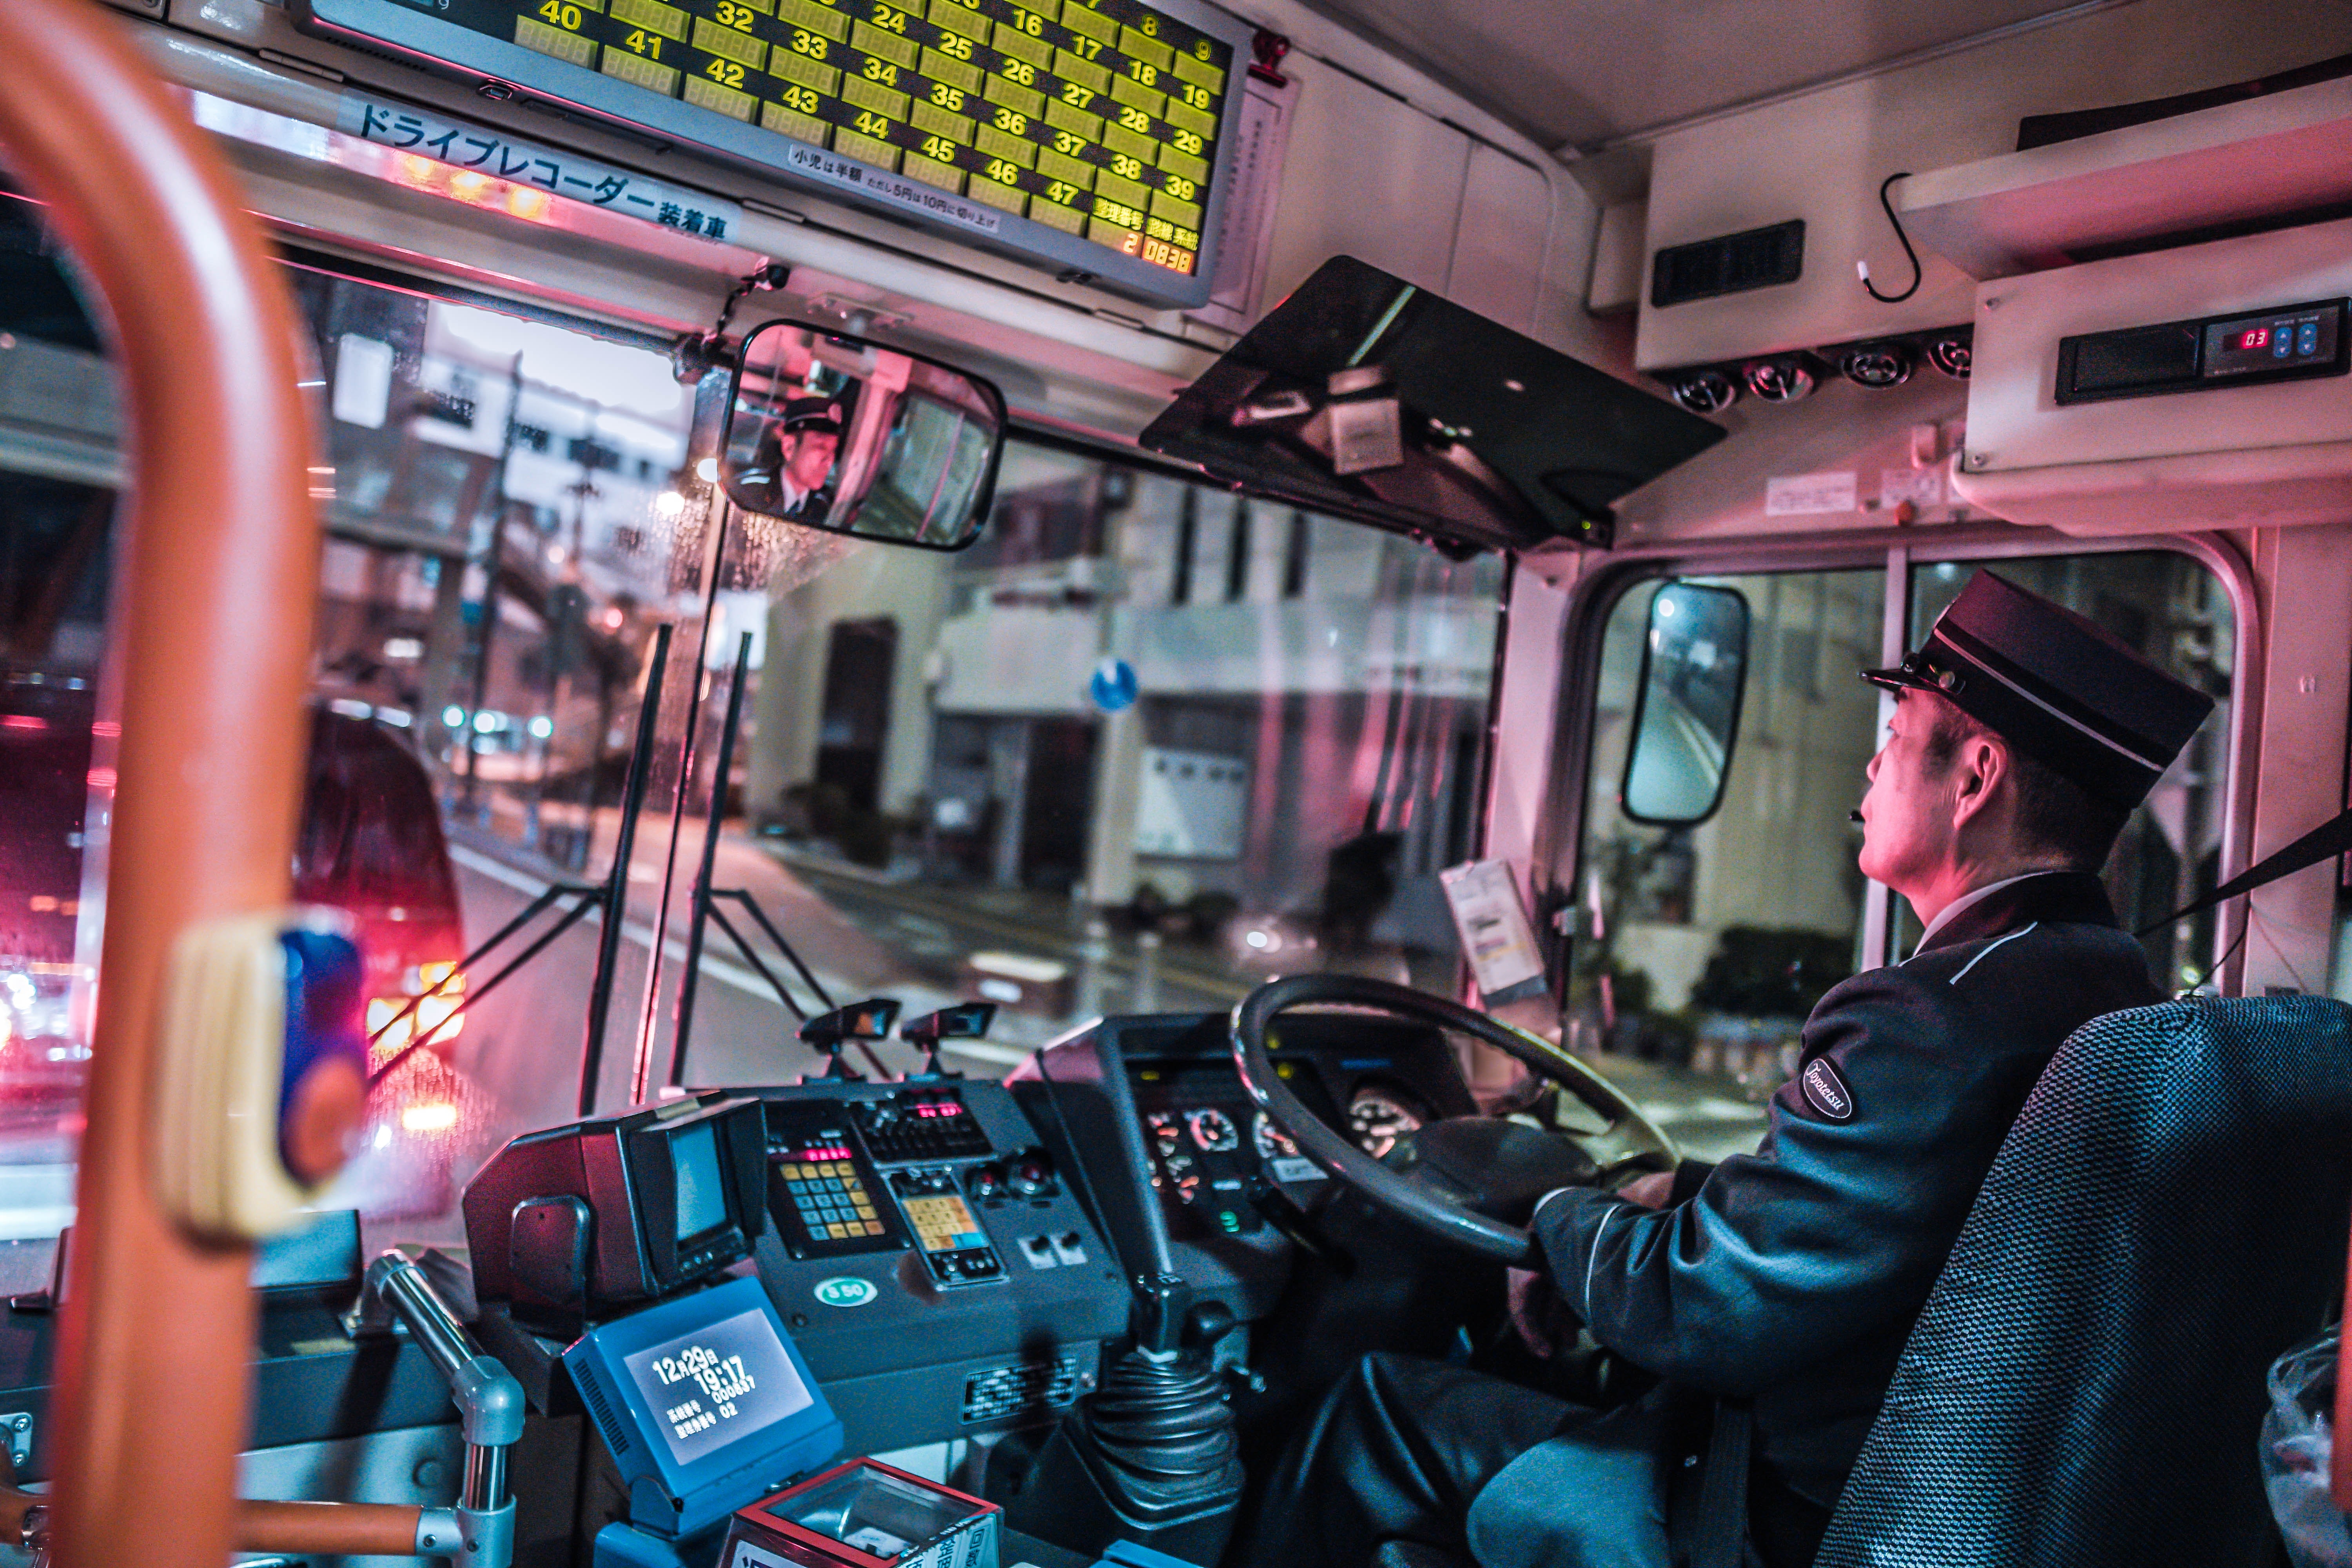
electronics, transport, passenger, technology, vehicle, machine, games, electronic device, leisure, slot machine